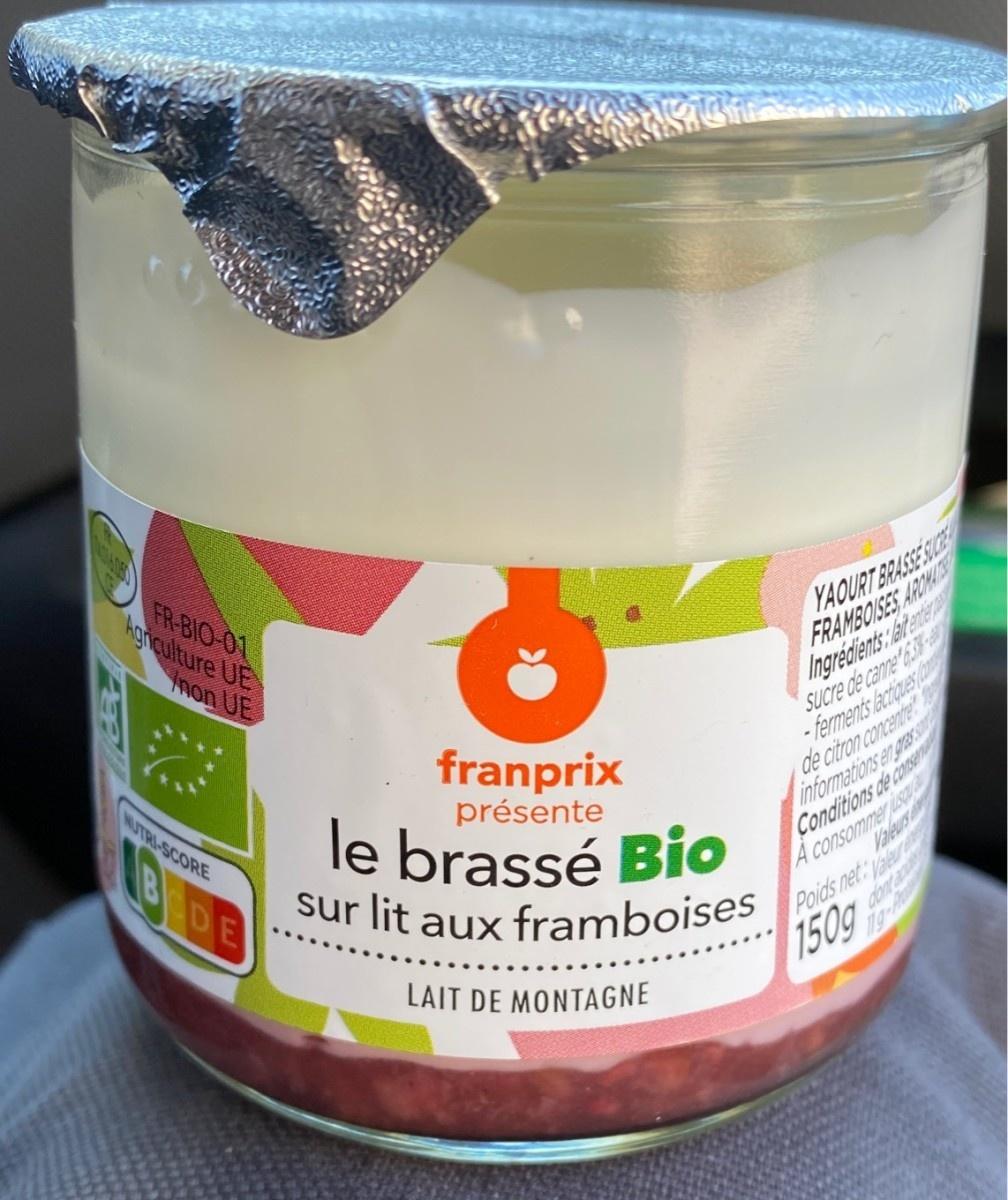
Nutri-Score label: nutriscore-b